AeroSur

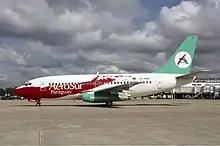
AeroSur Paraguay's Boeing 737-200 in 2010

AeroSur was established in April 1992, following the deregulation of the Bolivian airline market, which had been previously controlled by the then state-owned airline Lloyd Aéreo Boliviano (LAB), Bolivia's flag carrier, which had been in service since 1925, making it South America's second oldest airline.